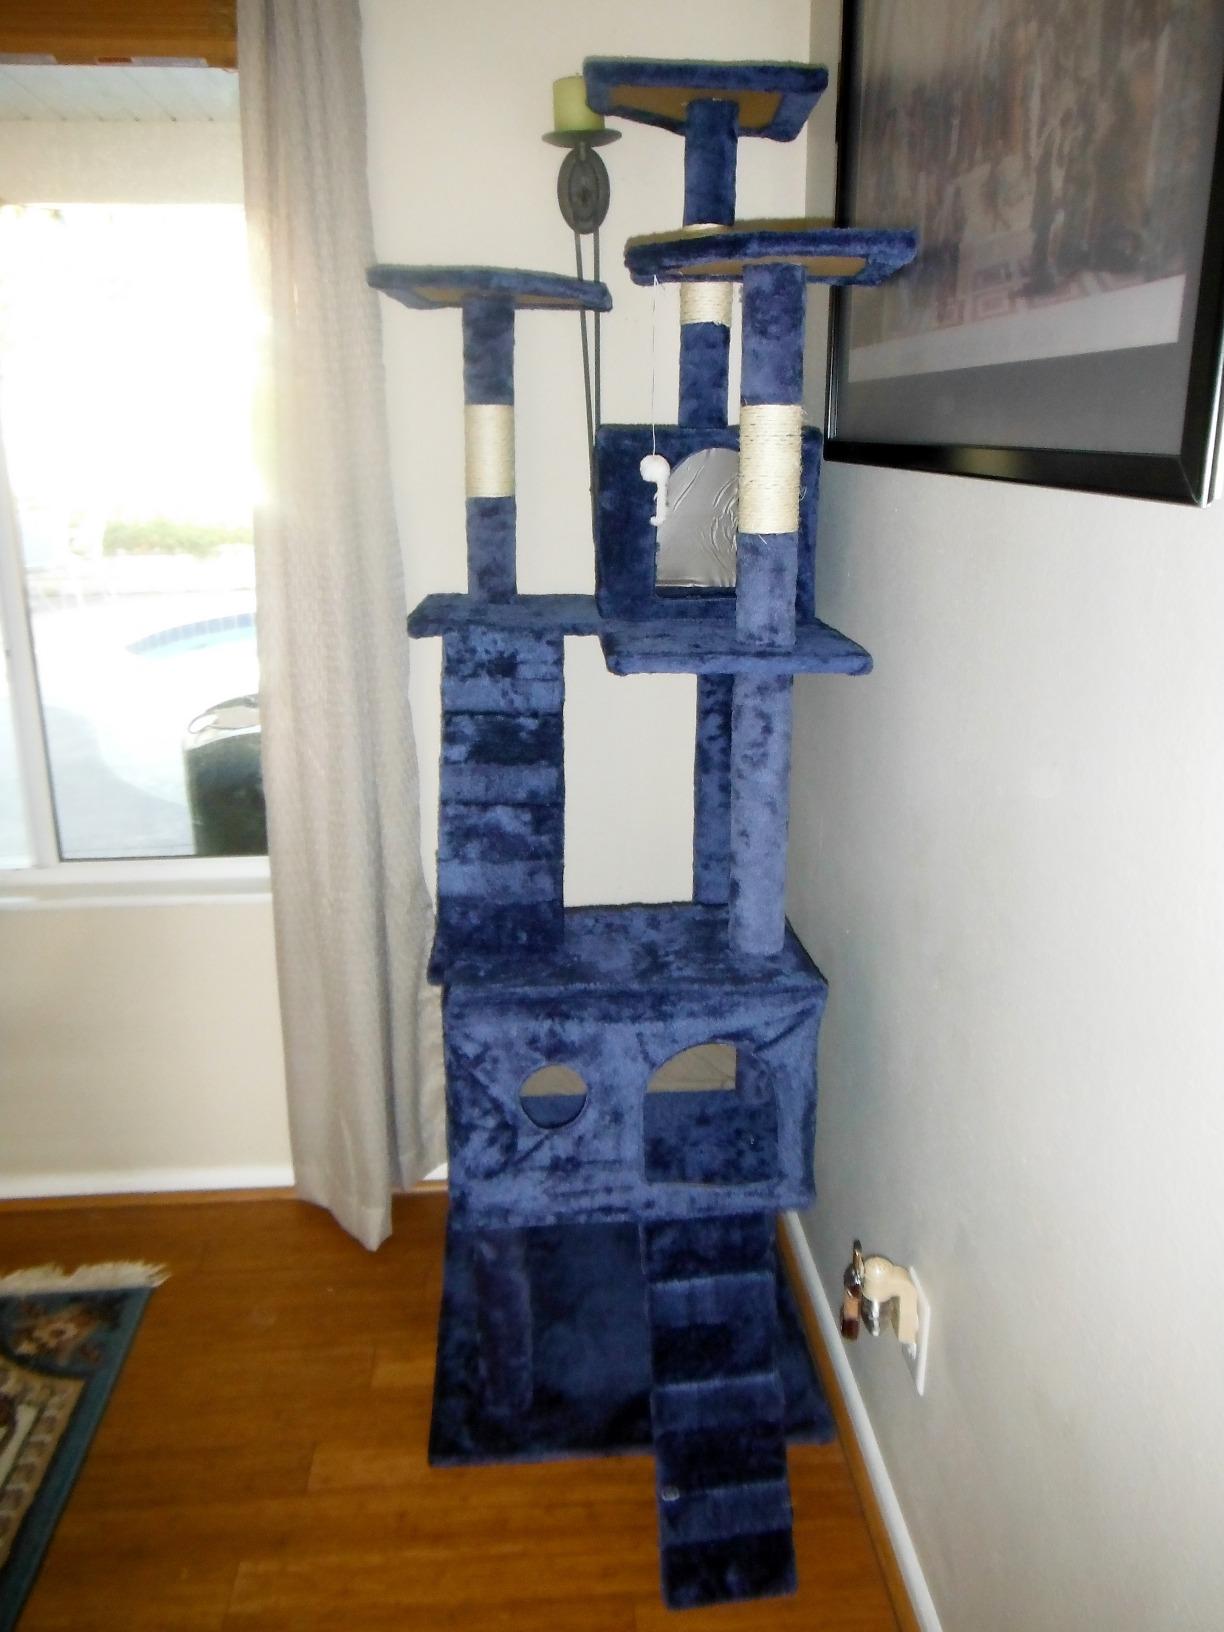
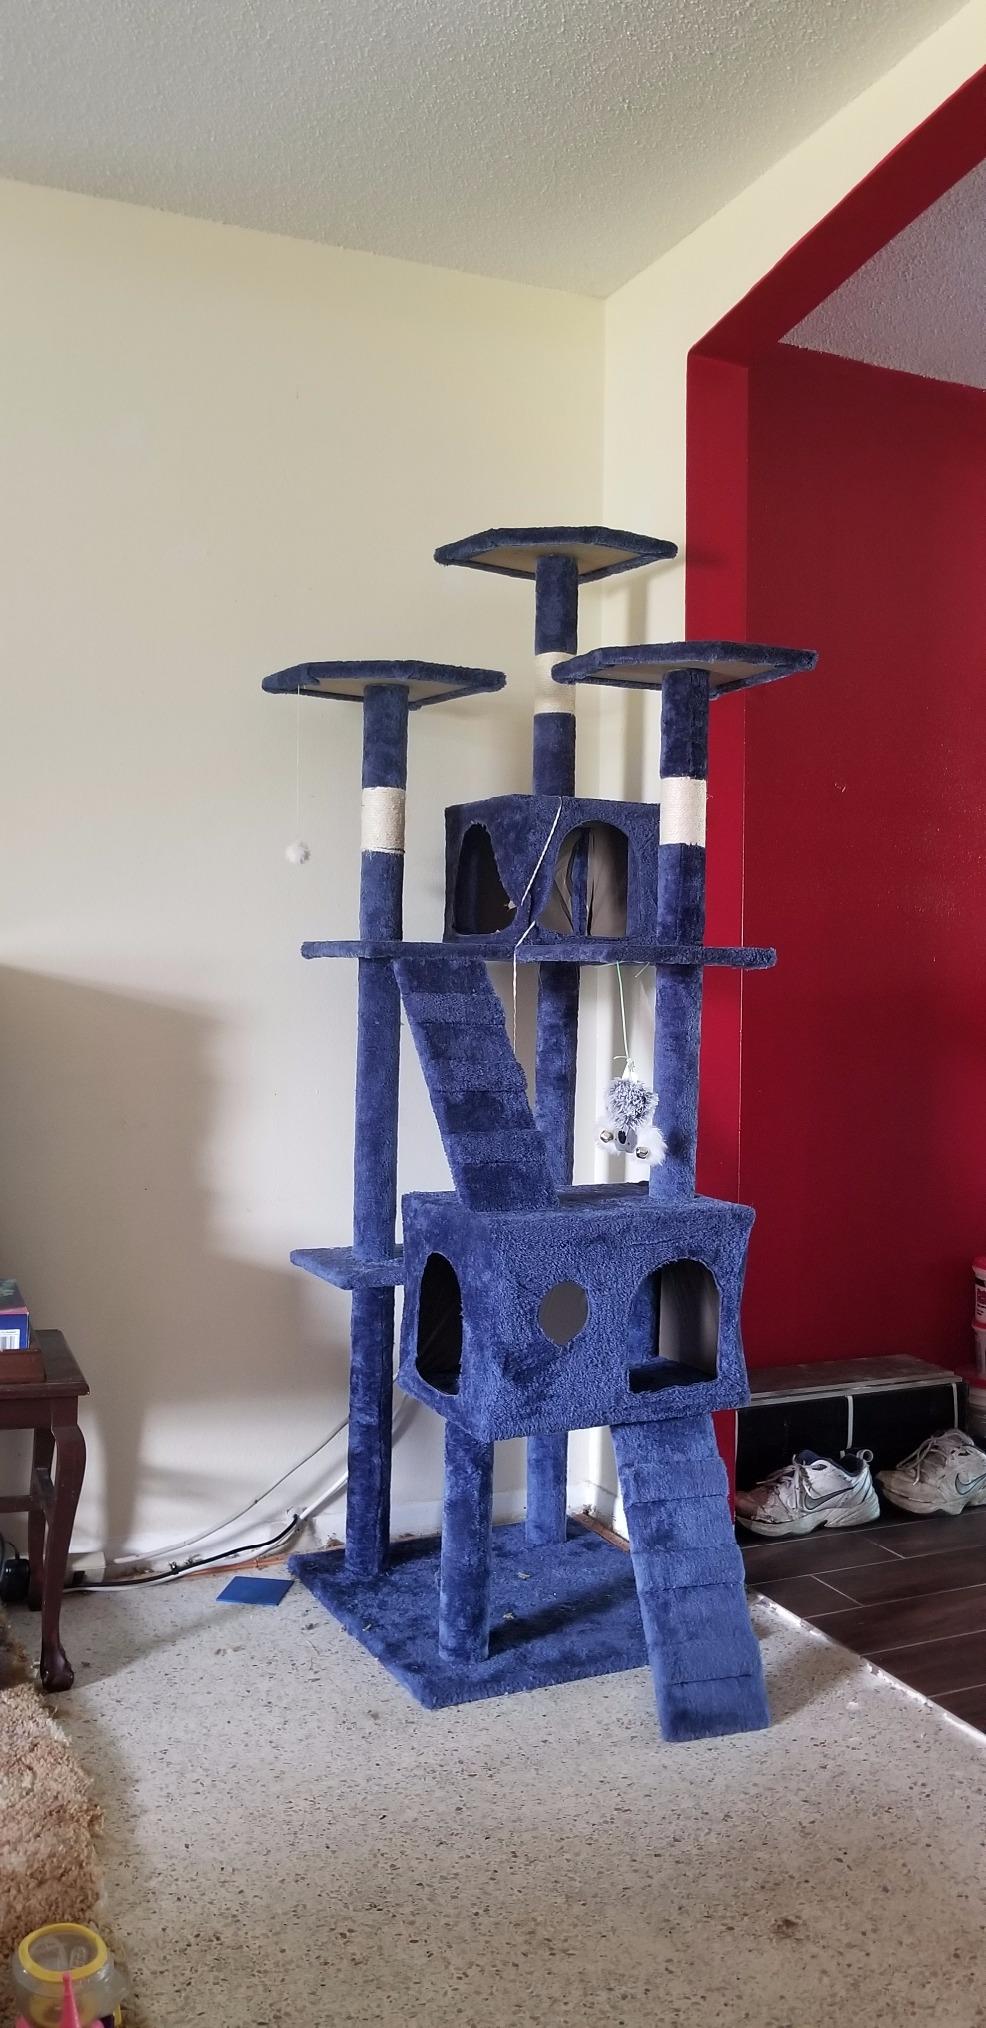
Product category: items_cat tree
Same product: yes